Glitter (film)

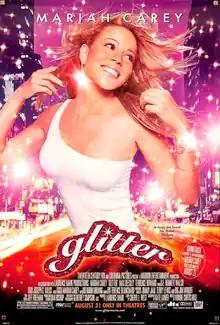
US theatrical release poster

Glitter is a 2001 American romantic musical drama film written by Kate Lanier and directed by Vondie Curtis-Hall. It stars Mariah Carey, Max Beesley, and Terrence Howard. Carey plays Billie Frank, an aspiring singer who, along with her friends Louise (rapper Da Brat) and Roxanne (Tia Texada), is a club dancer. Music producer Timothy Walker (Howard) offers them a contract as backup singers/dancers to another singer. At the premiere of the song they record, Billie meets Julian "Dice" Black (Beesley), a nightclub DJ who helps establish her solo career. In the process, Billie and Dice fall in love.